Tales of the Green Beret

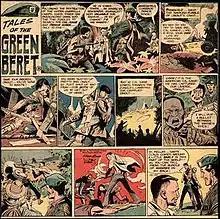
A 1967 Sunday page by Moore and Kubert. Set during the Vietnam War, it was published concurrent with the controversial real-life conflict.

Tales of the Green Beret is an American comic strip created by the nonfiction author Robin Moore and artist Joe Kubert. Published in the 1960s, its Vietnam War setting was concurrent with the real-life conflict.